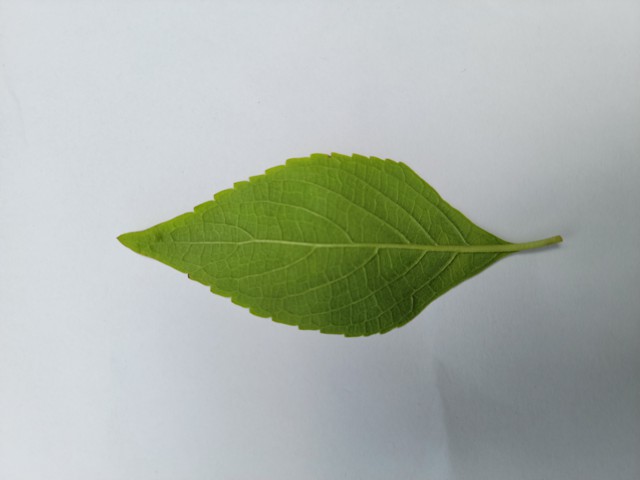
Plant: ramtulsi